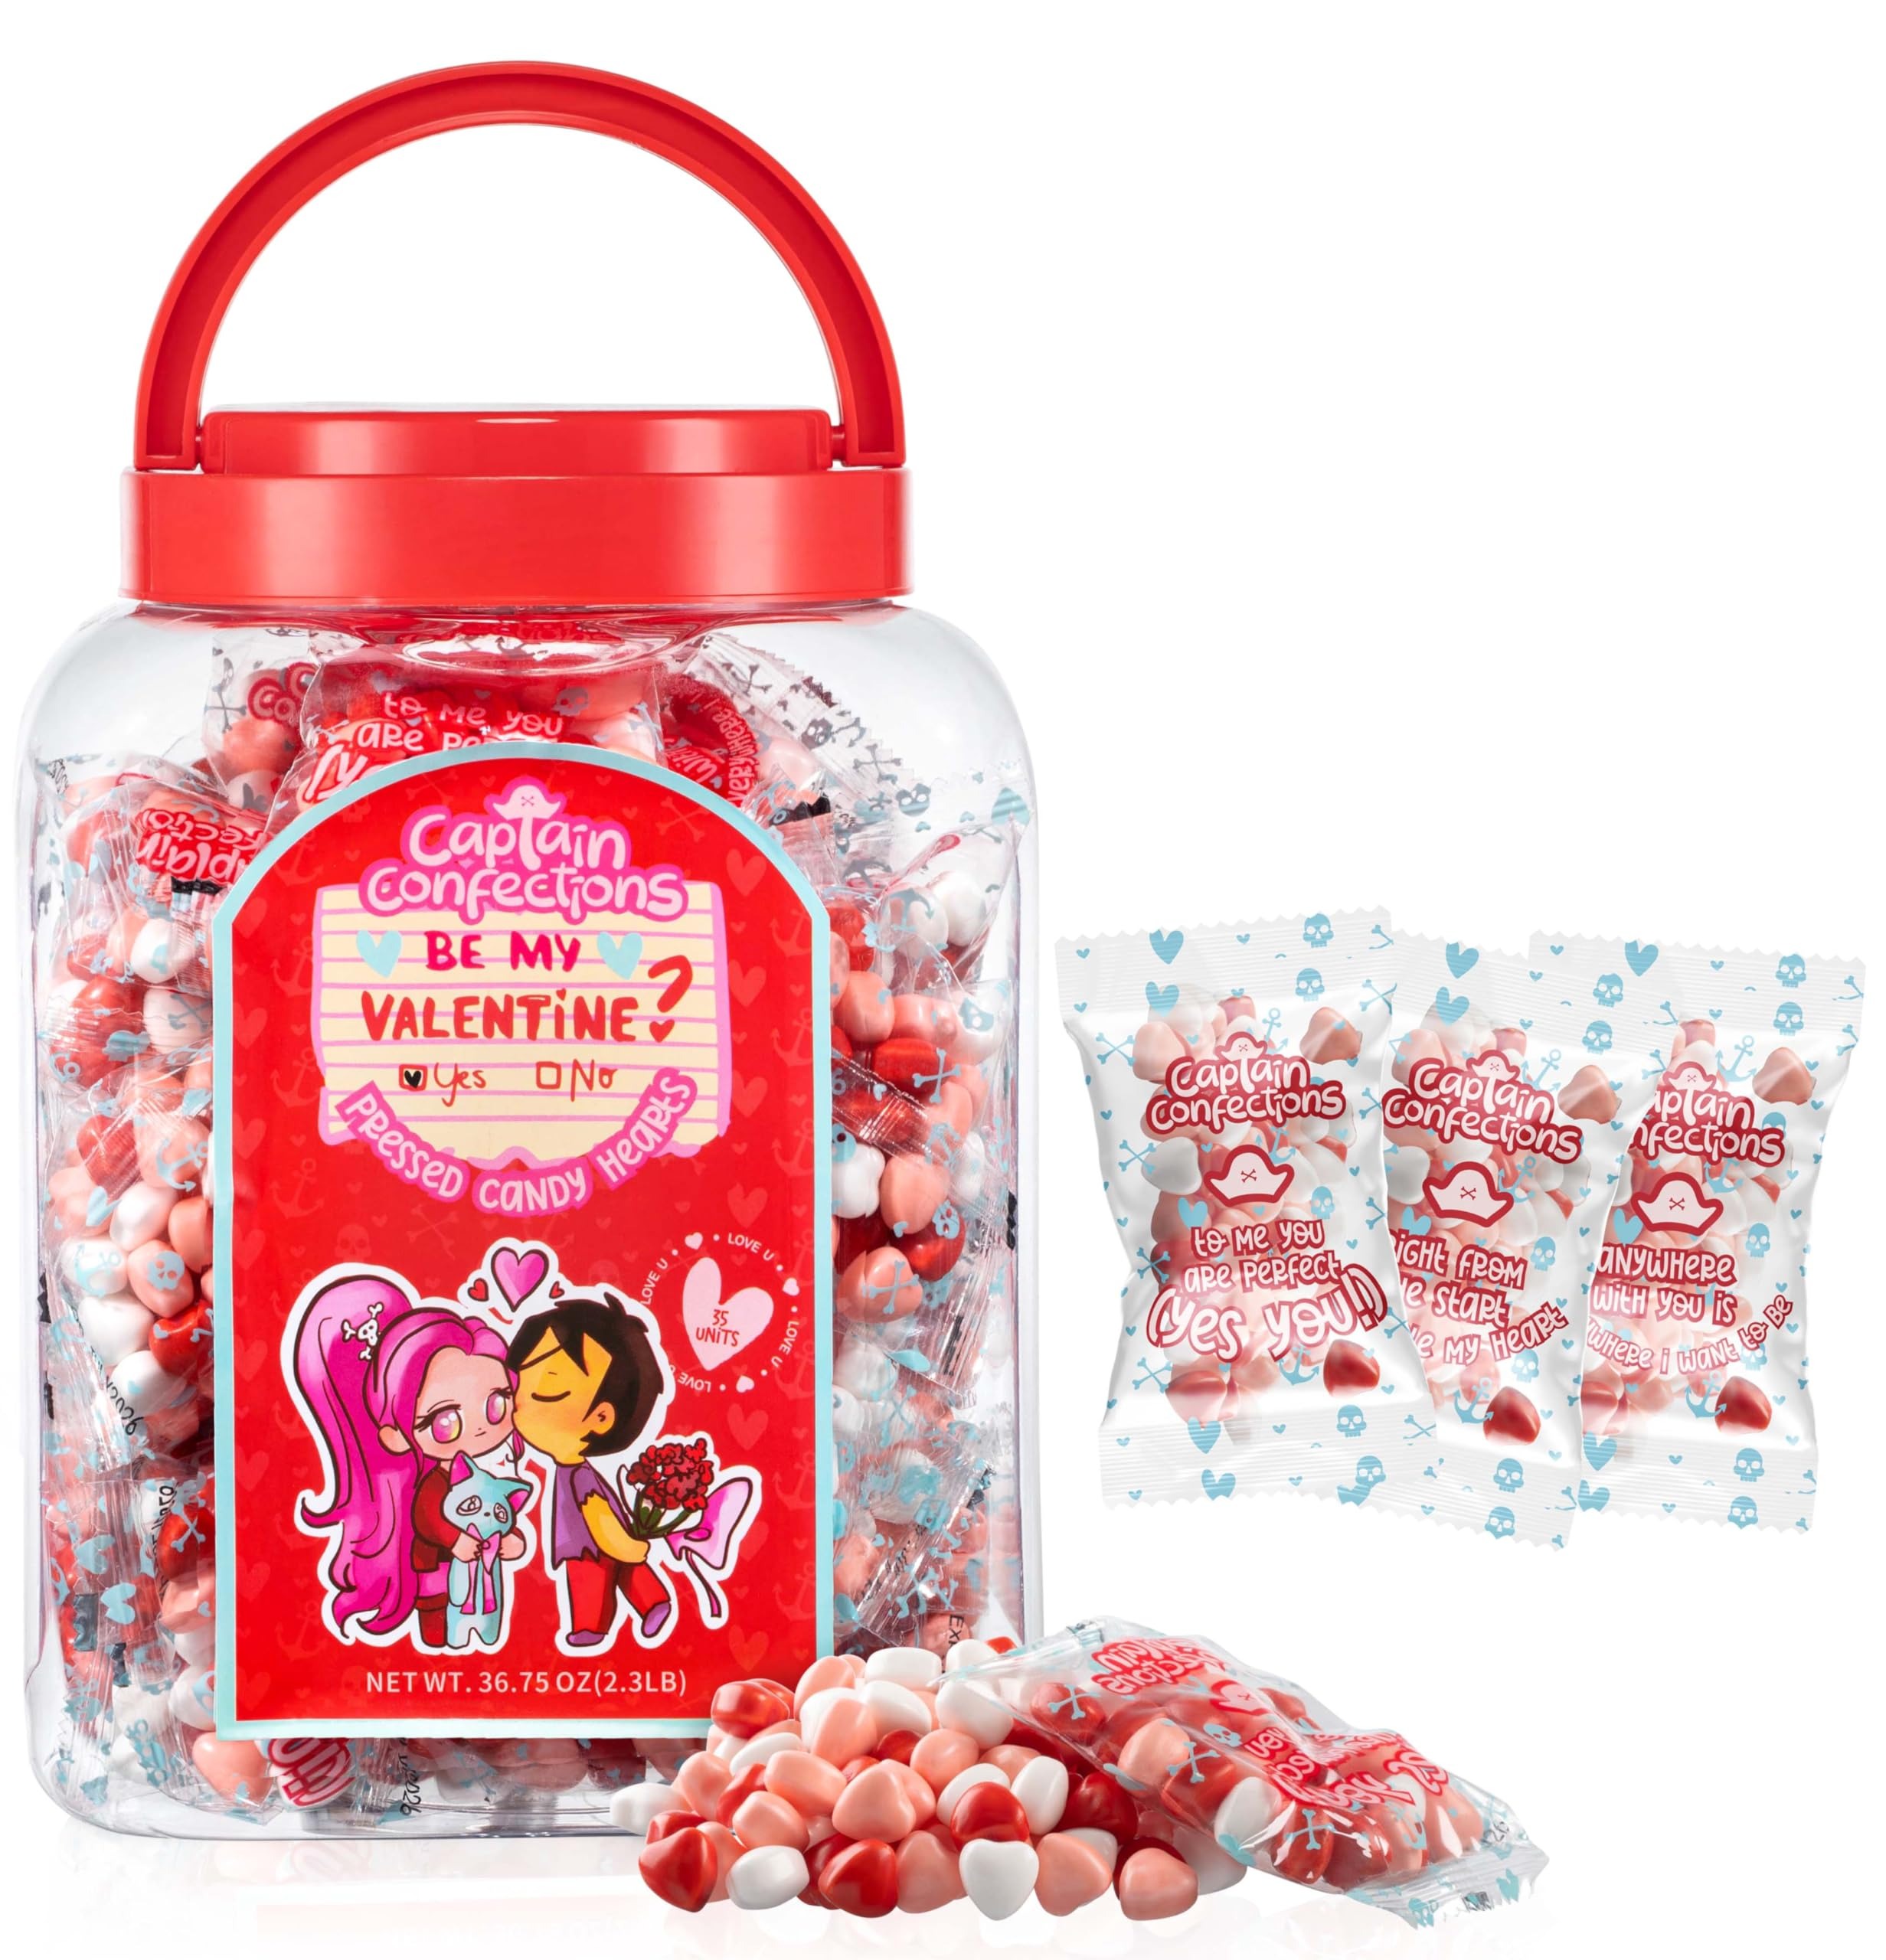
Item Name: Candy Hearts 35 Mini Pouches with Cute Sayings, Individual Bags of Heart Shaped Candy, Valentine’s Day Heart Candy by Captain Confections (35x1oz/30g)
Bullet Point 1: CANDY HEARTS: Express your love with these mini pouches full of hard heart-shaped candy, in red and pink tones. Go on, gift your sweetheart with these adorable Valentine candy hearts!
Bullet Point 2: VALENTINE’S CANDY: Perfect for Valentine’s Day, these candy hearts will be savored by young and old valentines. If you’re looking for valentine candy for your kids to take to school, these individual packets of heart candies are ideal.
Bullet Point 3: INDIVIDUAL BAGS: These individual bags of hard heart-shaped candy are also great for handing out as party favors or for use as favor box fillers. Each bag is printed with an affectionate slogan to add to the romantic vibes.
Bullet Point 4: BULK CANDY HEARTS: Enjoy great value bulk candy hearts with 35 individual 1 ounce candy heart packets, packed in a handy plastic storage box. For Valentine’s day or any other occasion, you can’t go wrong with these heart candies.
Bullet Point 5: CAPTAIN CONFECTIONS: Boatloads of sweet booty shipped to your doorstep.
Product Description: Candy Hearts 35 Mini Pouches with Cute Sayings, Individual Bags of Heart Shaped Candy, Valentine’s Day Heart Candy by Captain Confections (35x1oz/30g)
Value: 36.75
Unit: Ounce

Price: 12.99